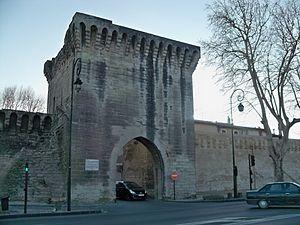
Porte Saint Joseph des reparts d'Avignon, Vaucluse, France
Avignon est une ville du sud de la France, dans le Vaucluse, qui s'étend sur la rive gauche du Rhône. C'est l'une des rares villes françaises à avoir conservé l'intégralité de ses anciens remparts.